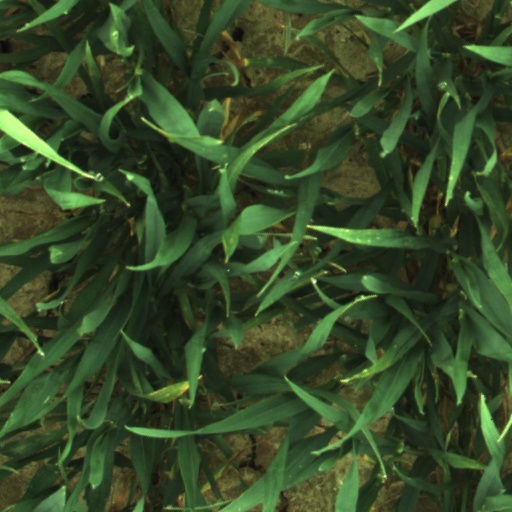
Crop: wheat